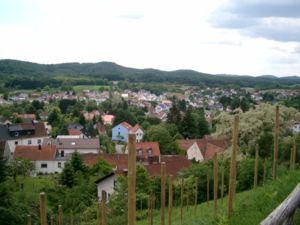
Kirkel est une commune située dans le Land allemand de Sarre, dans l'arrondissement de Sarre-Palatinat.